Thomas Henry Huxley

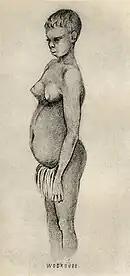
Australian woman: Pencil drawing by Huxley

The value of Huxley's work was recognised and, on returning to England in 1850, he was elected a Fellow of the Royal Society. In the following year, at the age of twenty-six, he not only received the Royal Society Medal but was also elected to the Council. He met Joseph Dalton Hooker and John Tyndall, who remained his lifelong friends. The Admiralty retained him as a nominal assistant-surgeon, so he might work on the specimens he collected and the observations he made during the voyage of the "Rattlesnake". He solved the problem of "Appendicularia", whose place in the animal kingdom Johannes Peter Müller had found himself wholly unable to assign. It and the Ascidians are both, as Huxley showed, tunicates, today regarded as a sister group to the vertebrates in the phylum "Chordata". Other papers on the morphology of the cephalopods and on brachiopods and rotifers are also noteworthy.